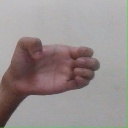
अक्षर: ख